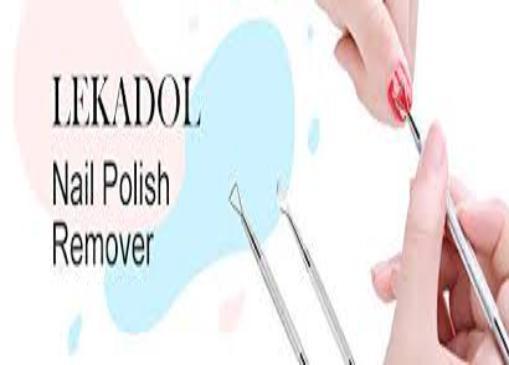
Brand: lekadol
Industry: Medical